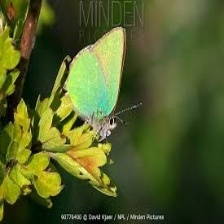
Species: GREEN HAIRSTREAK
Butterfly family (ImageNet category): lycaenid_butterfly